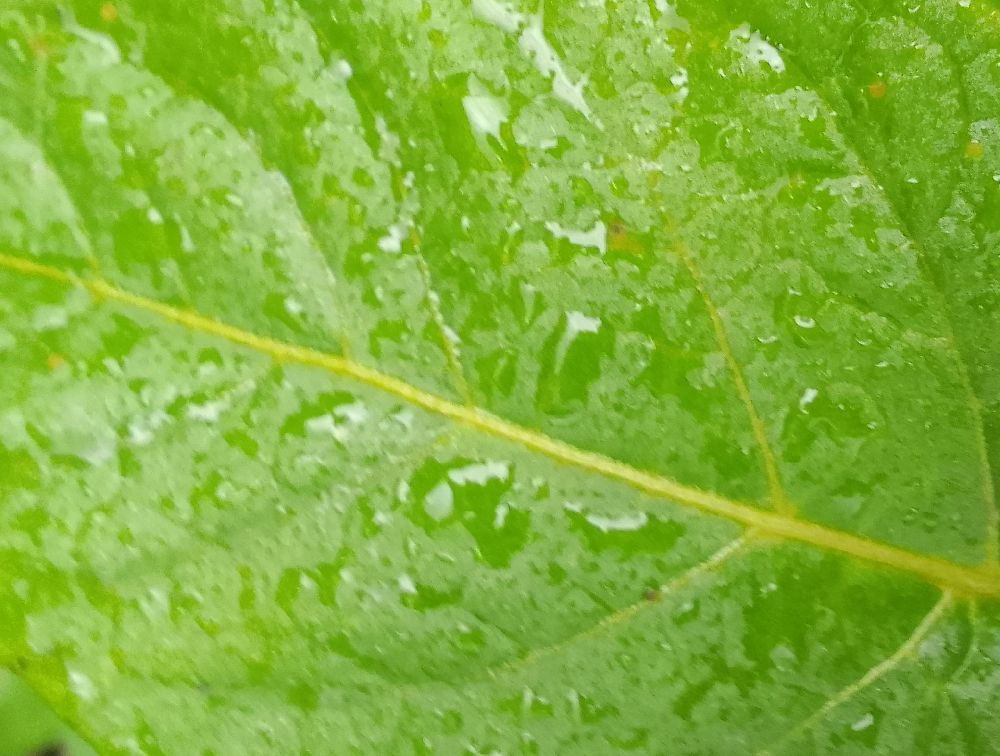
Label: Healthy